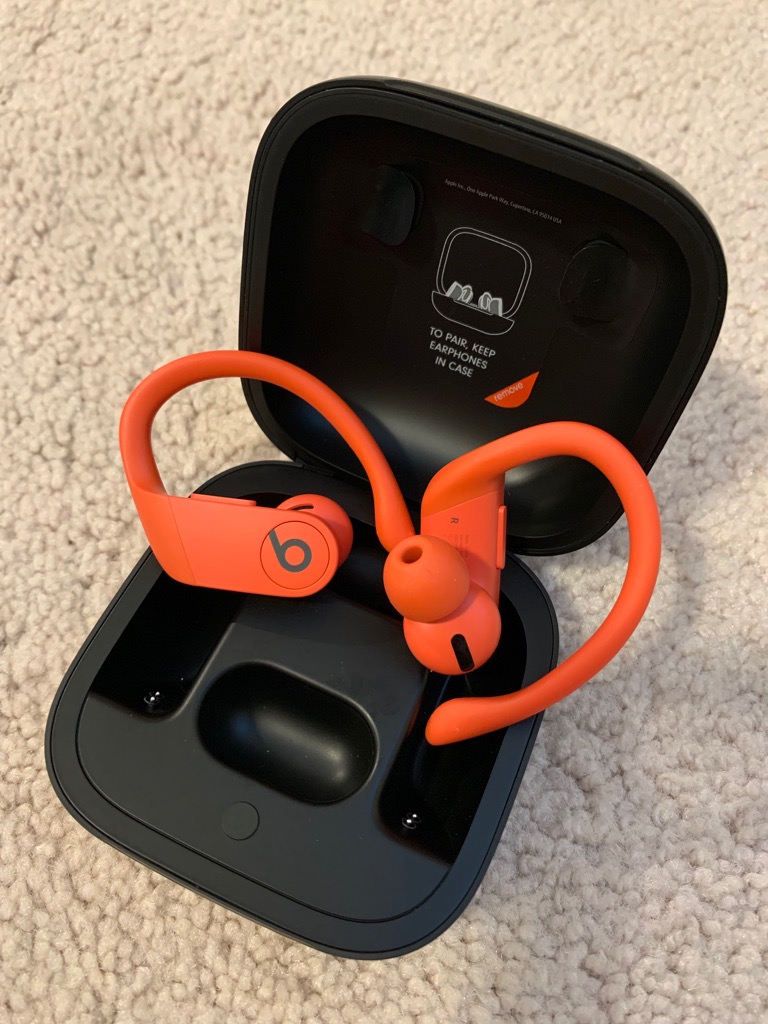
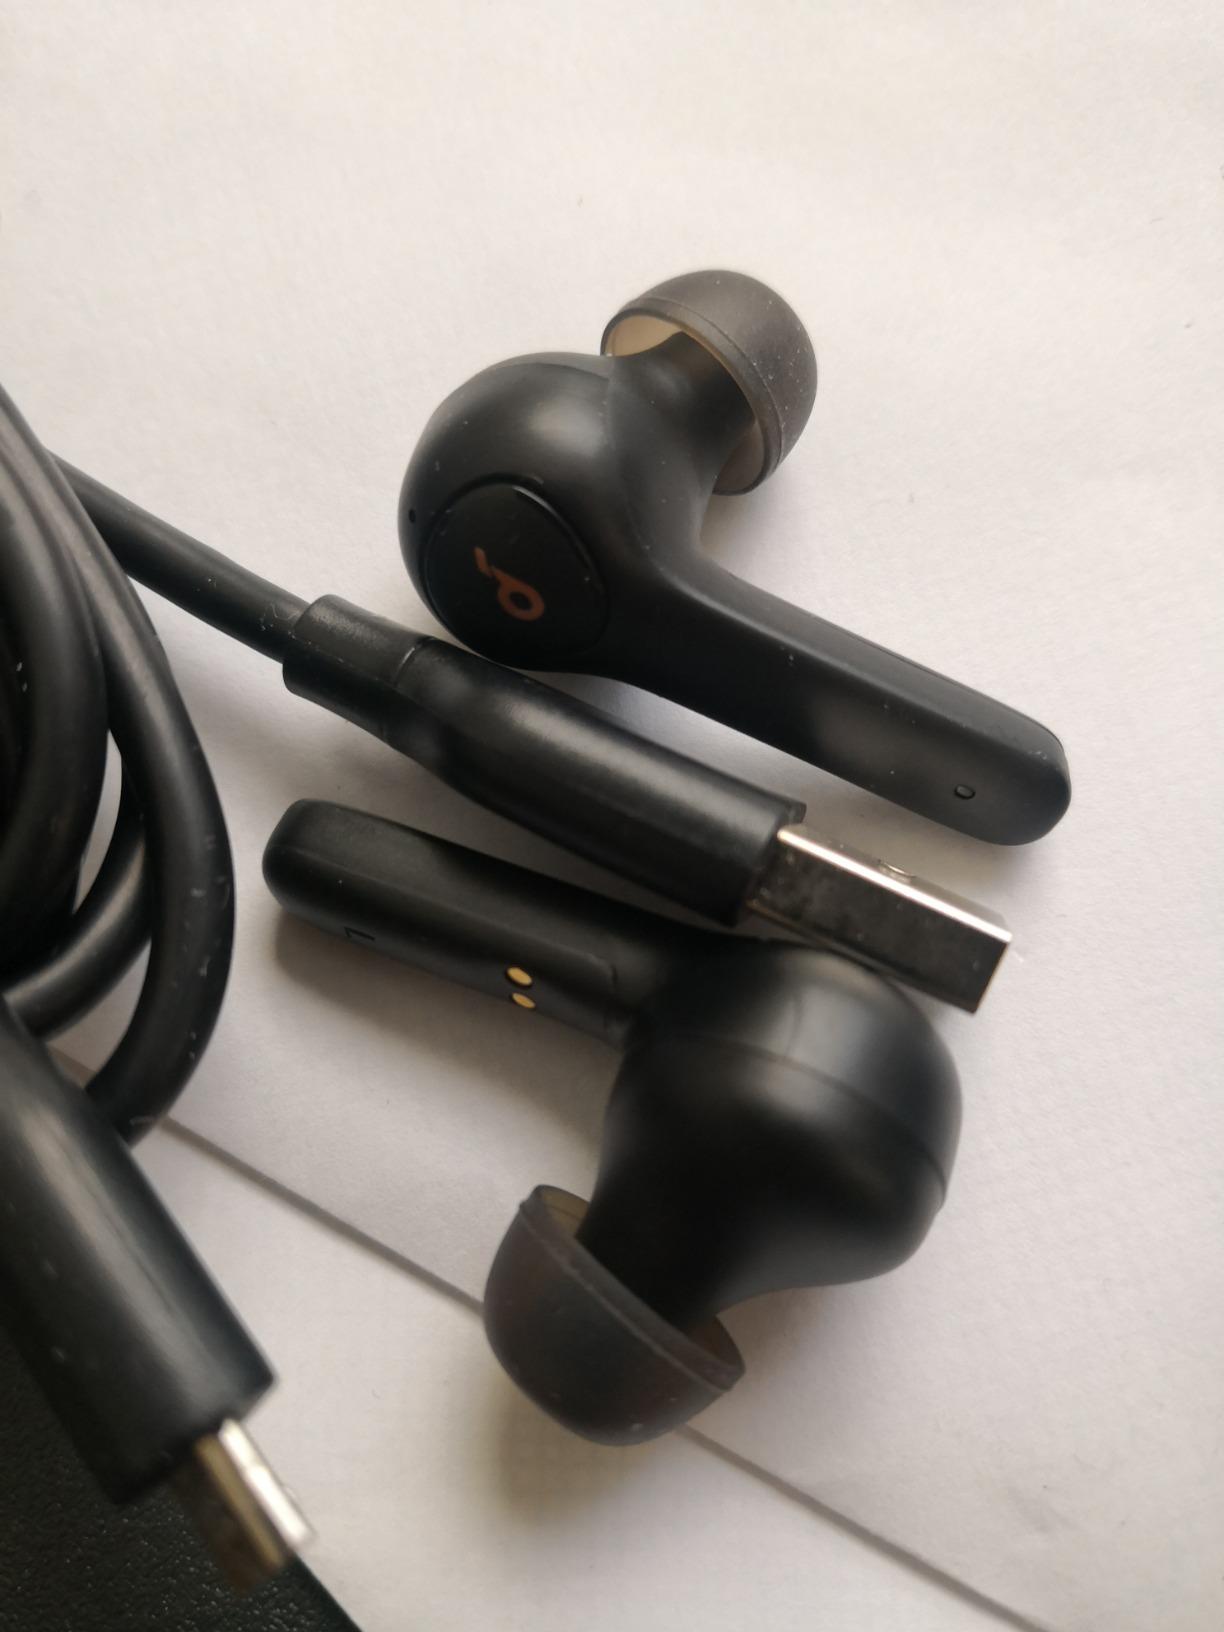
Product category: earbuds
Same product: no